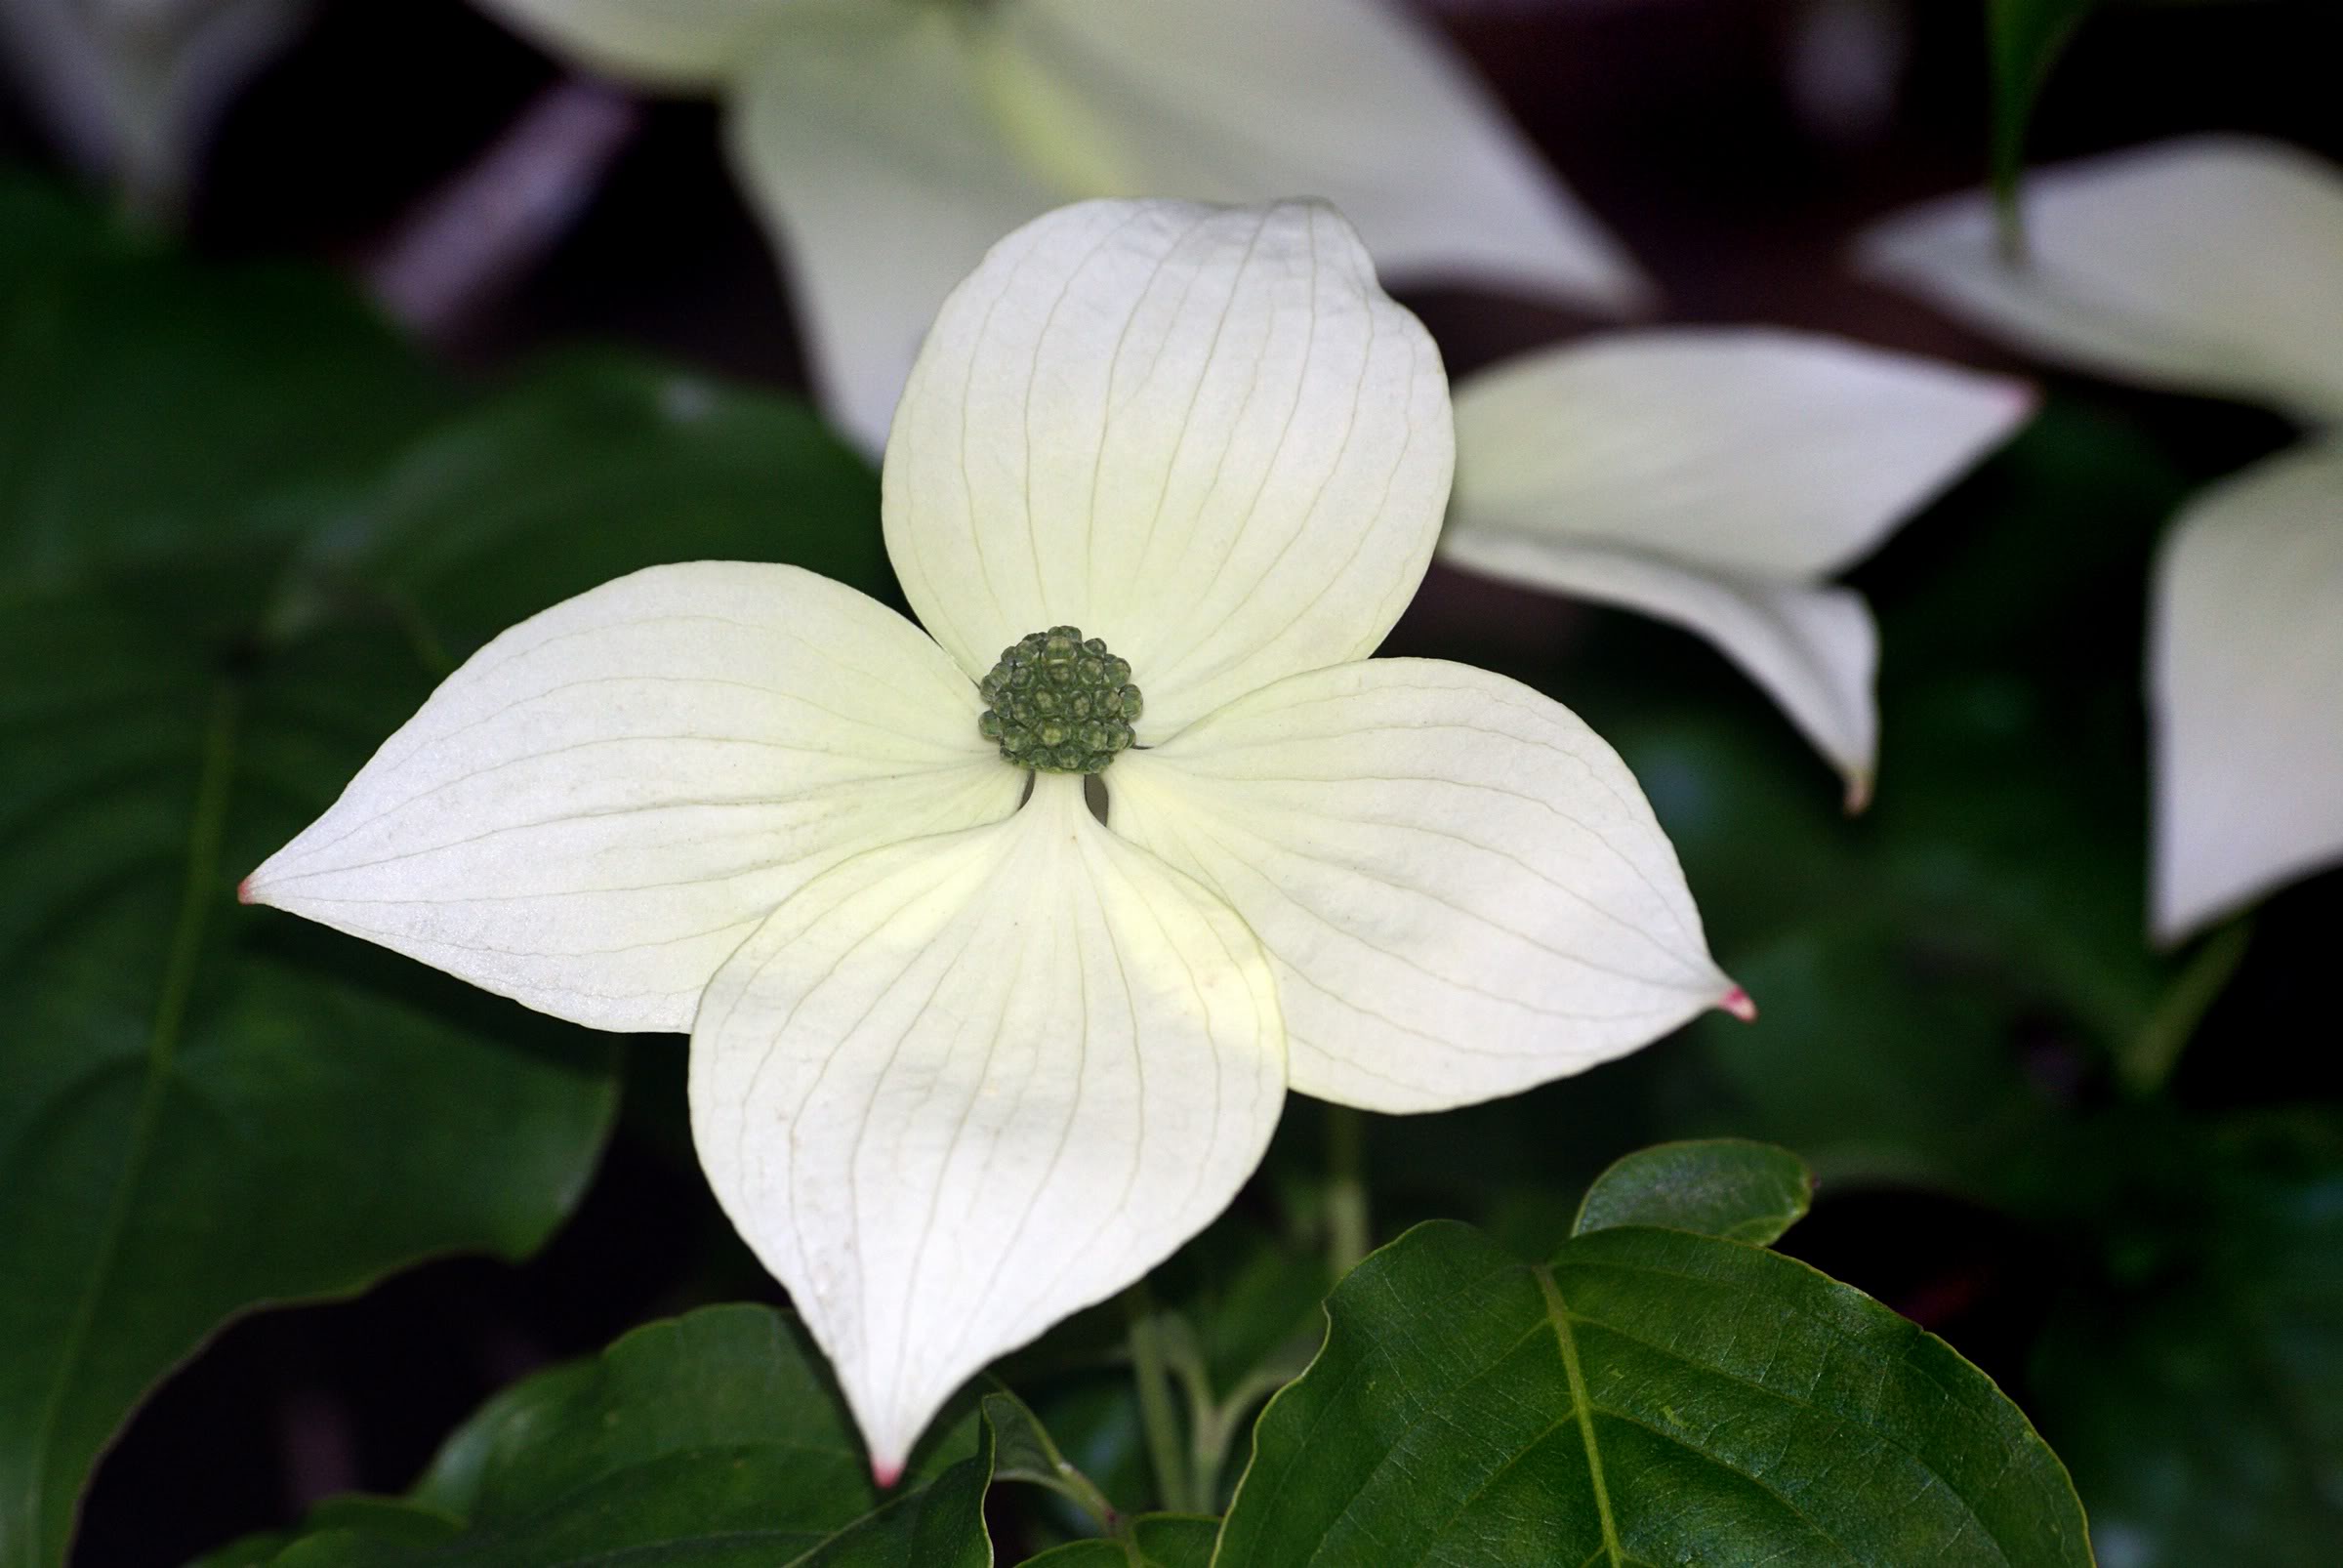
blossom, plant, flower, petal, floral, green, botany, flora, colour, petals, dogwood, gardens, blooms, flowesr, moonflower, macro photography, flowering plant, land plant